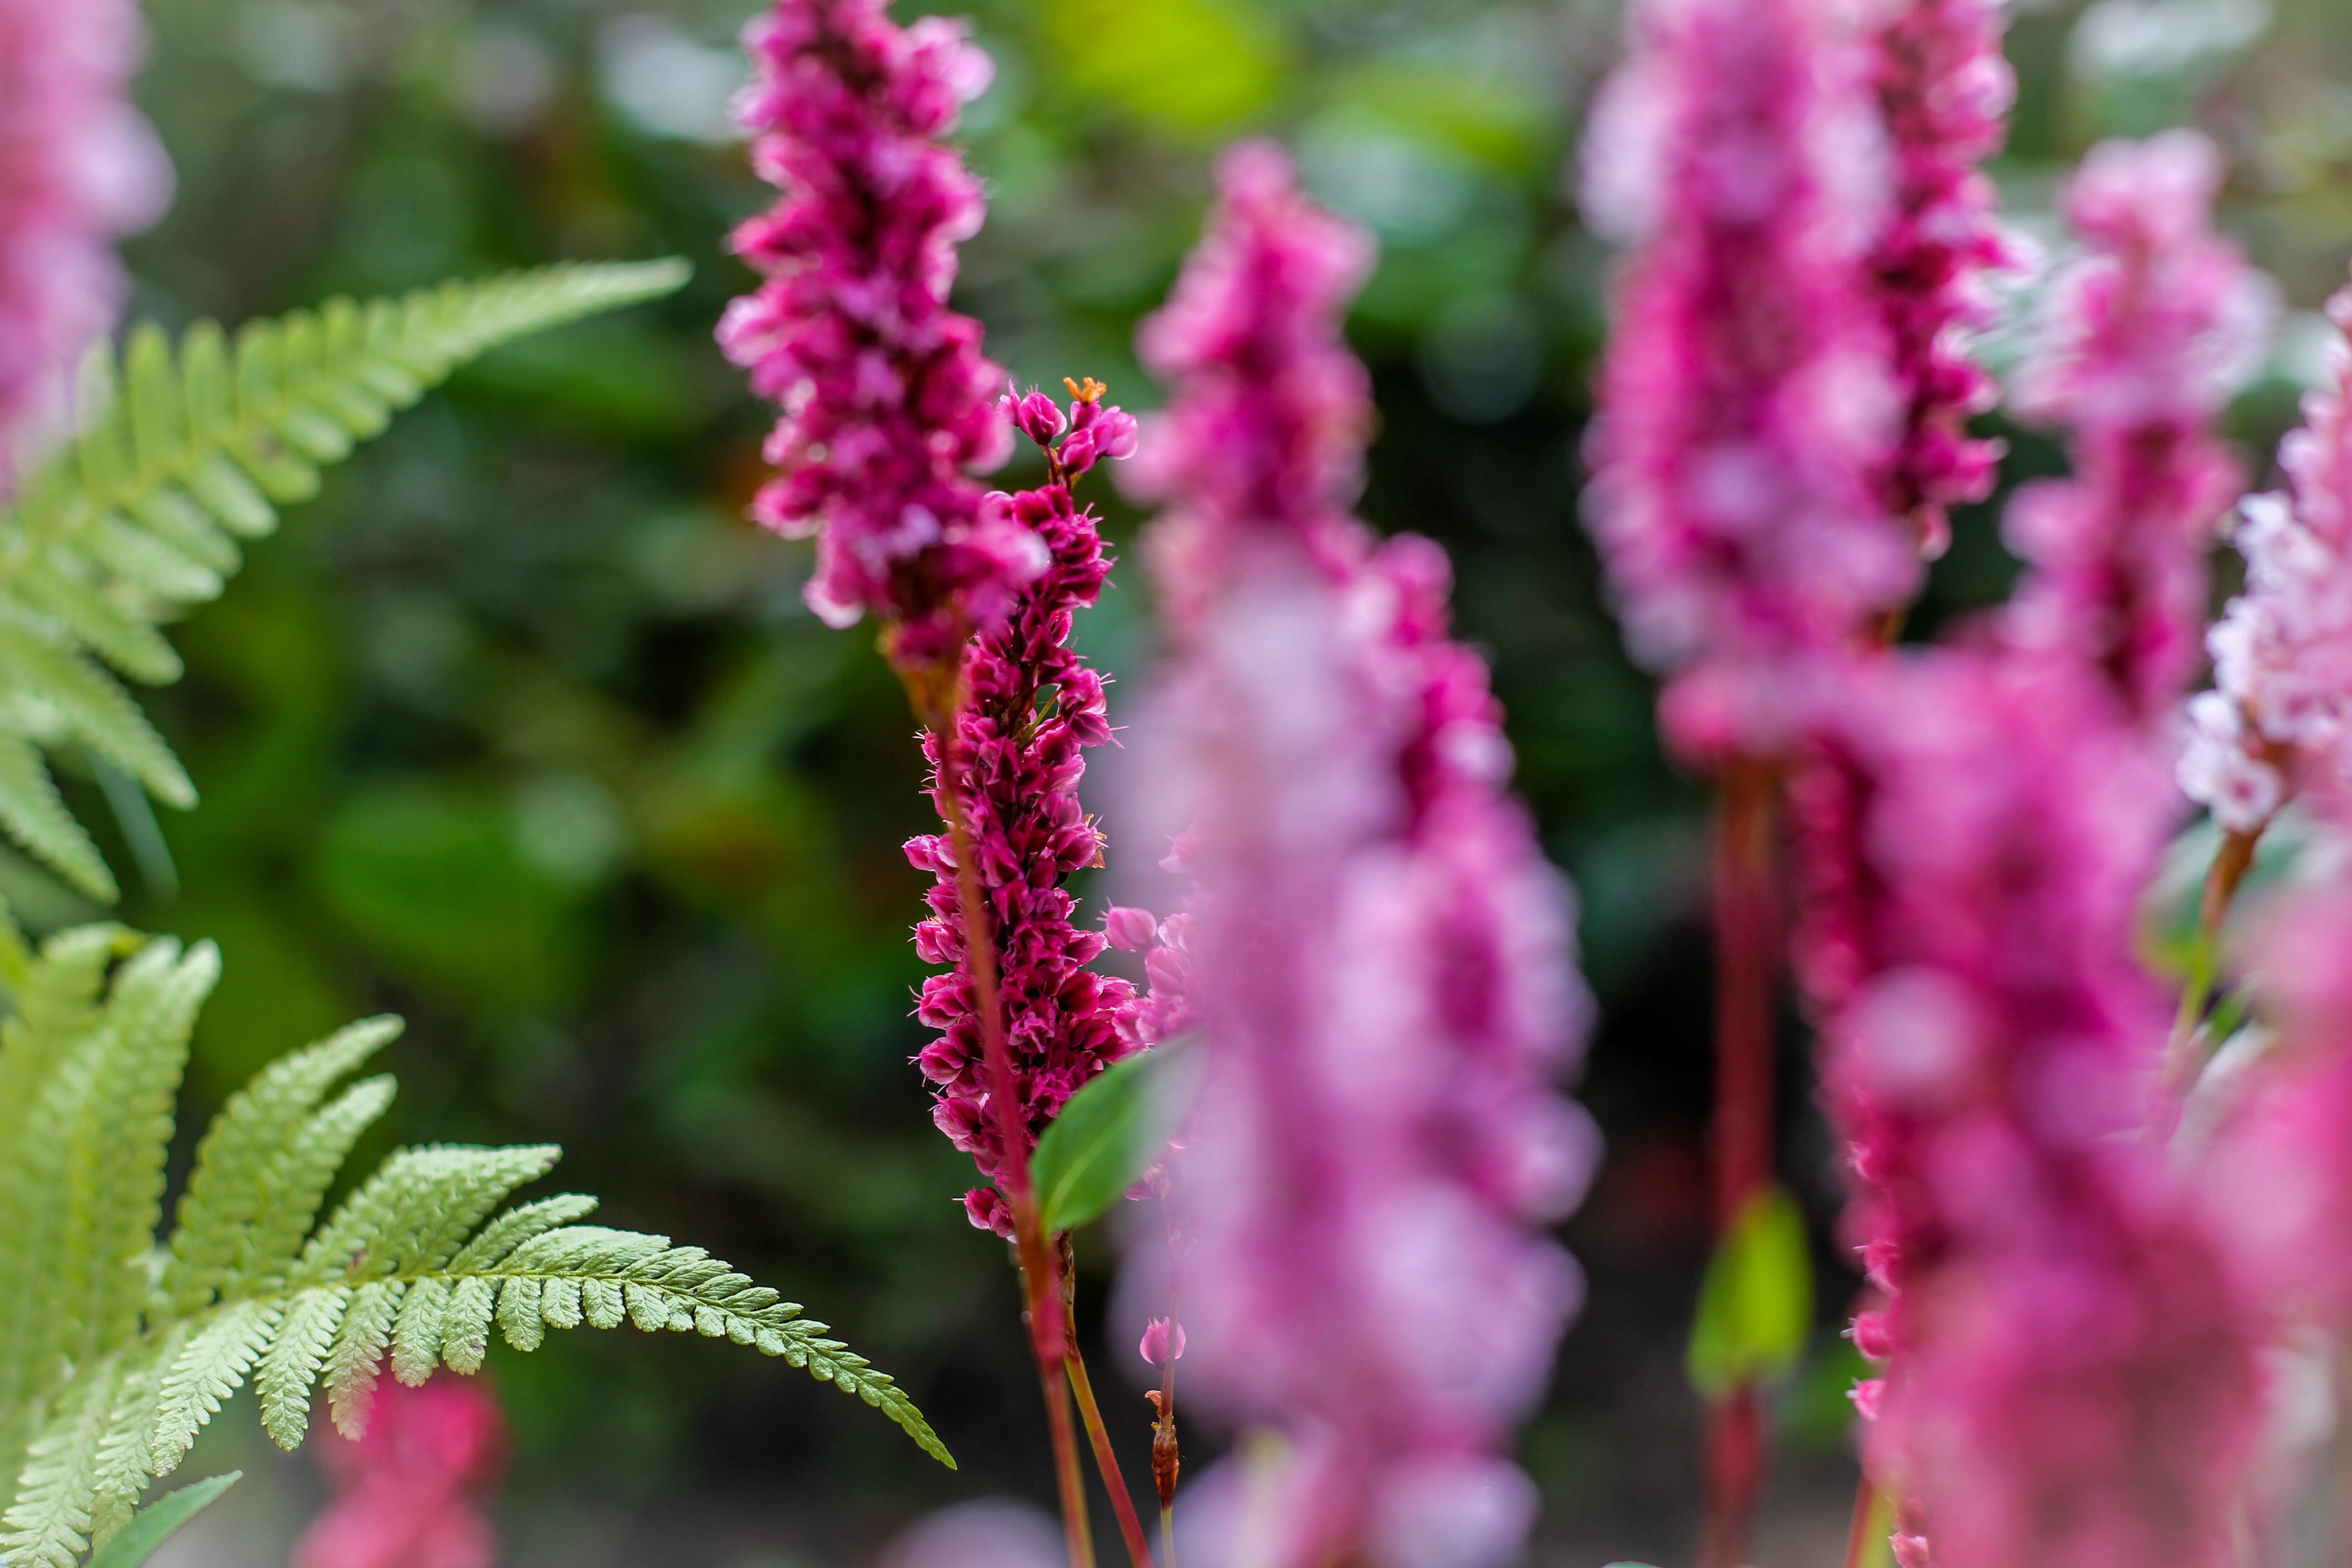
blossom, plant, flower, herb, botany, flora, wildflower, shrub, digitalis, flowering plant, annual plant, land plant